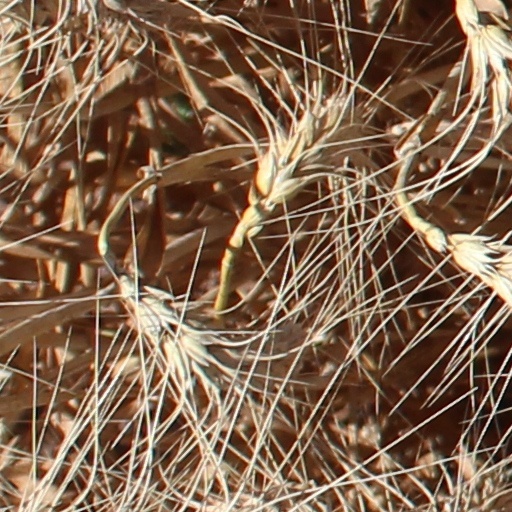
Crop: wheat